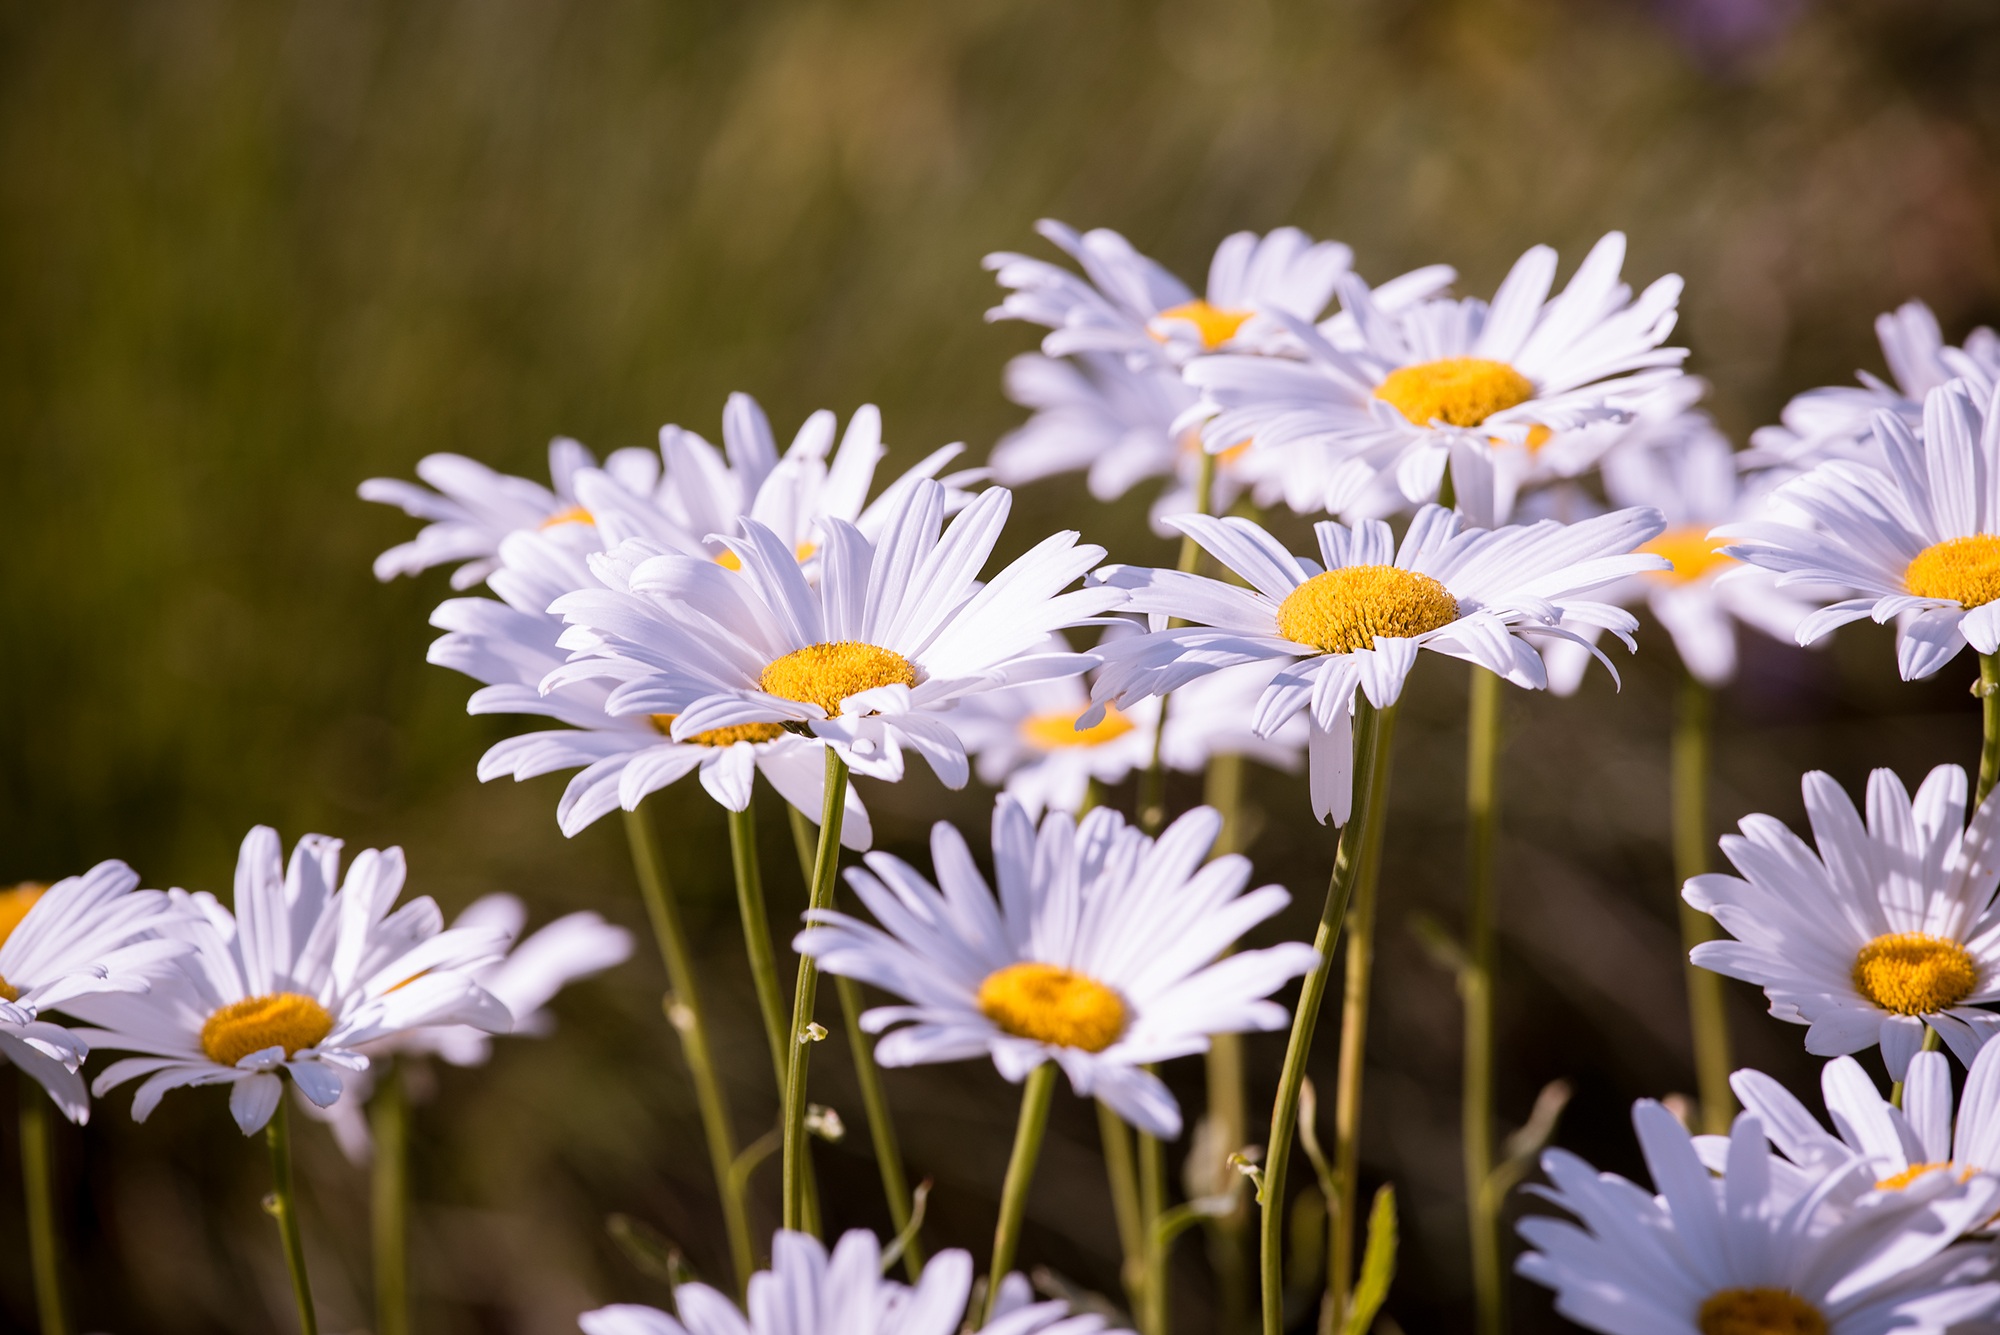
nature, blossom, plant, field, meadow, flower, petal, bloom, daisy, botany, flora, wildflower, flowers, close up, petals, macro photography, flowering plant, daisy family, leucanthemum, oxeye daisy, land plant, chamaemelum nobile, marguerite daisy